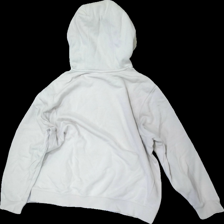
View: back
Type: Hoodie
Category: Ladies
Brand: Nike
Colors: Beige
Material: 100% Cotton
Pattern: Embroidered
Cut: Regular
Size: XL
Season: All
Stains: Minor
Damage: stain
Damage location: bottom right
Damage 2: stain
Damage 2 location: top center
Price range: 100-150
Recommended usage: Reuse
Description: Beige hoodie with embroidery